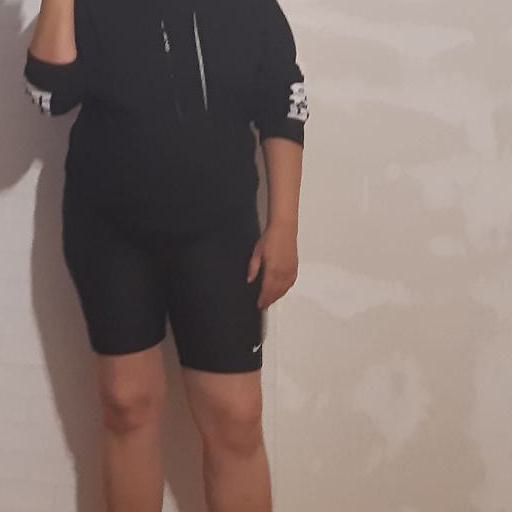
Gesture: no_gesture